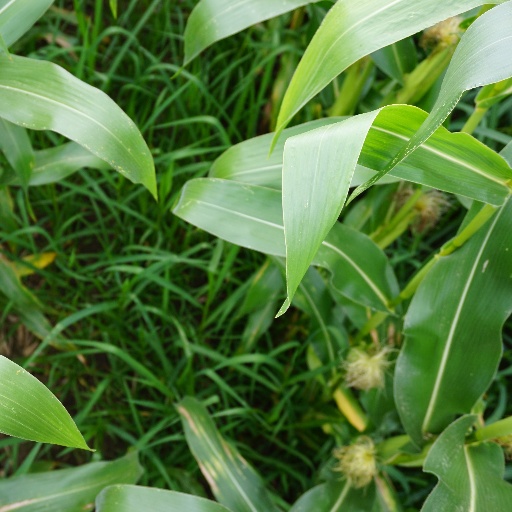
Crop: maize; corn